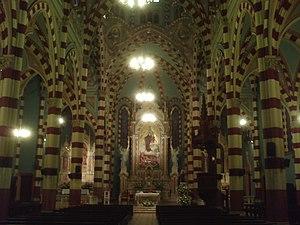
Le sanctuaire national Notre-Dame-des-Carmes est un temple et un sanctuaire catholique dédié à la Vierge Marie sous la protection de la Vierge des Carmes. Il se situe dans le quartier de La Candelaria, secteur historique de la ville de Bogota et appartient à la juridiction ecclésiastique de l'archidiocèse de Bogota.